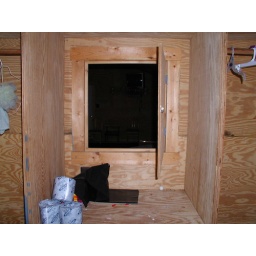
The plywood closet in the counselor's bedroom complete with window to the main lodge